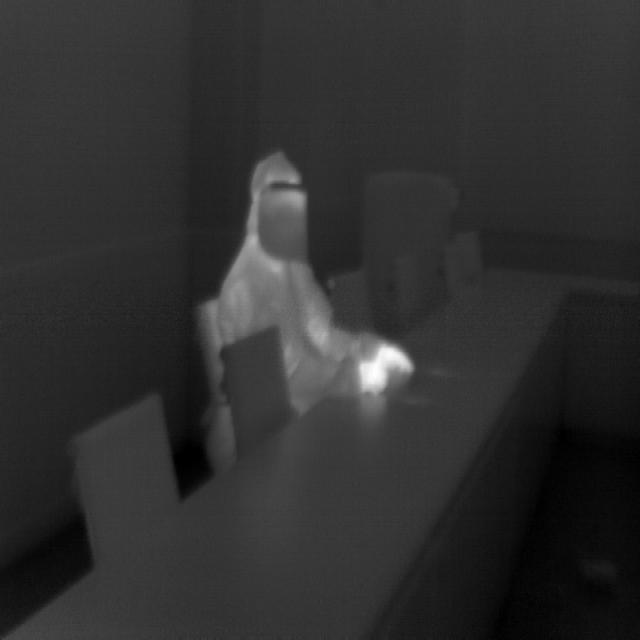
Detected objects:
label: person